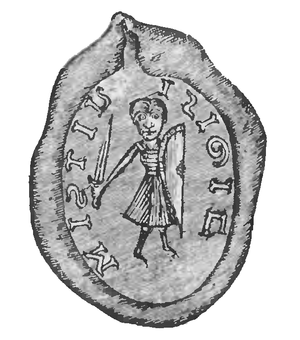
Mestwin Iᵉʳ de Poméranie est né vers 1150 et décédé le 1ᵉʳ mai 1219 ou 1220. Il est palatin de Poméranie orientale.